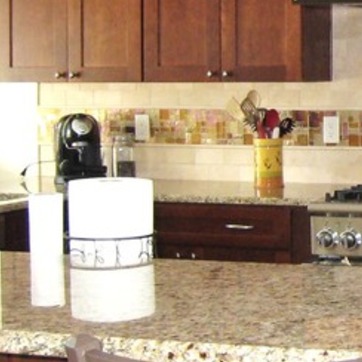
Material: polishedstone